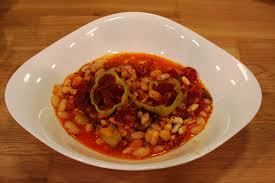
Yemek: kuru_fasulye